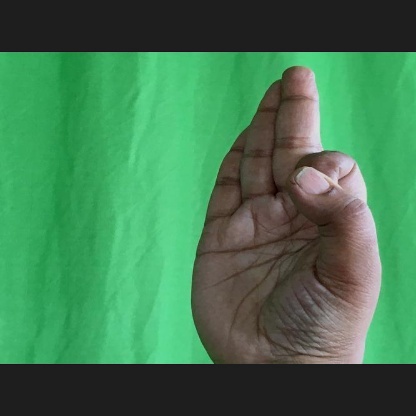
Mudra: Aralam